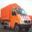
Label: truck